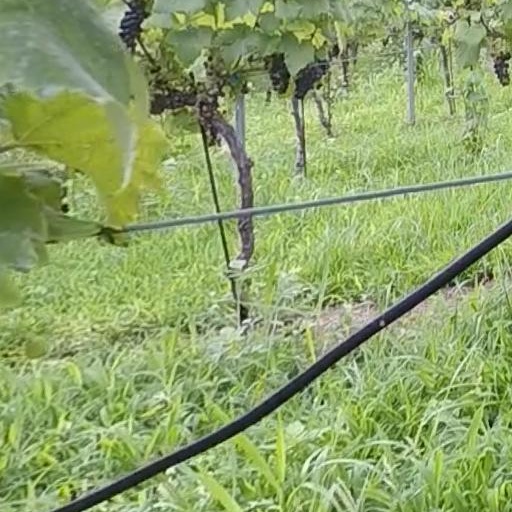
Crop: grape